Smoke detector

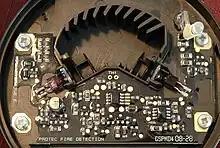
Optical smoke detector with the cover removed; the angled plastic in an arc across the top is a light baffle

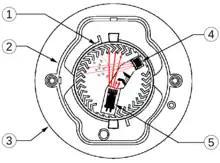
Optical smoke detector

A photoelectric, or optical smoke detector, contains a source of infrared, visible, or ultraviolet light—typically an incandescent light bulb or light-emitting diode (LED)—a lens, and a photoelectric receiver—typically a photodiode. In spot-type detectors, all of these components are arranged inside a chamber where air, which may contain smoke from a nearby fire, flows. In large open areas such as atria and auditoriums, optical beam or projected-beam smoke detectors are used instead of a chamber within the unit: a wall-mounted unit emits a beam of infrared or ultraviolet light which is either received and processed by a separate device or reflected to the receiver by a reflector. In some types, particularly optical beam types, the light emitted by the light source passes through the air being tested and reaches the photosensor. The received light intensity will be reduced due to scattering from particulates of smoke, air-borne dust, or other substances; the circuitry detects the light intensity and generates the alarm if it is below a specified threshold, potentially due to smoke.